Answer in natural language. Considering the relative positions, is black colour tv stand (marked C) above or below blue colour armchair (marked A)? Choose between the following options: above or below
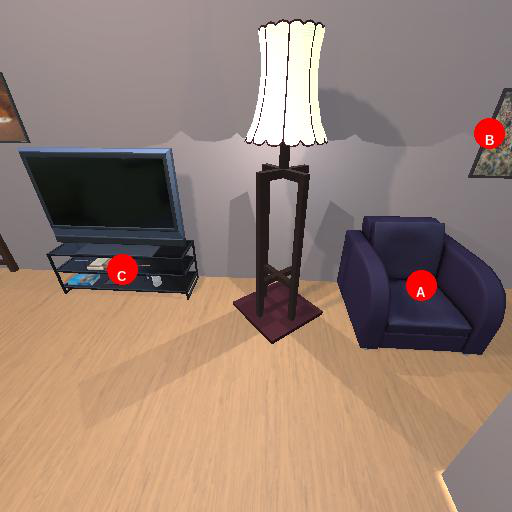
<answer>above</answer>